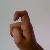
The image shows a hand gesture representing the letter 'X' in Indian Sign Language.